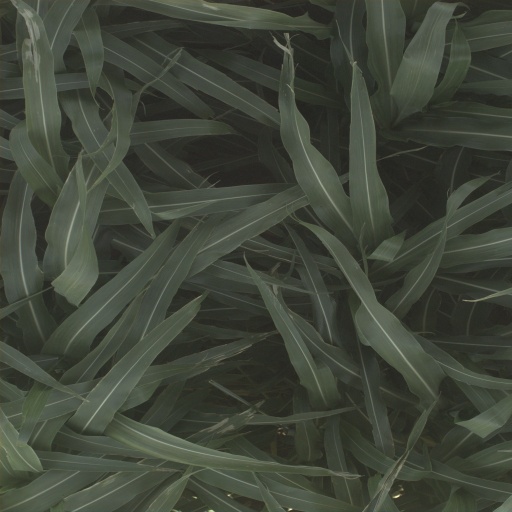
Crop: sorghum